Borommakot

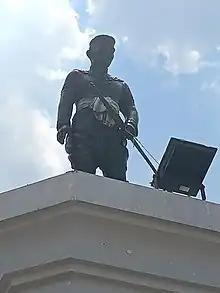

King Borommakot or King Maha Thammarachathirat II was the king of Ayutthaya from 1733 to 1758. His reign was the last blooming period of Ayutthaya as the kingdom would fall nine years after his death.